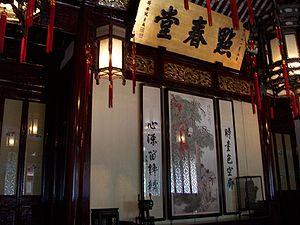
Le jardin Yuyuan est un jardin de deux hectares datant du XVIᵉ siècle situé au centre de la Vieille Ville près de Chenghuangmiao à Shanghai, en Chine. Il est considéré comme l'un des jardins chinois les plus somptueux et de première qualité dans la région. Il est accessible à partir de la ligne 10 du métro de Shanghai.